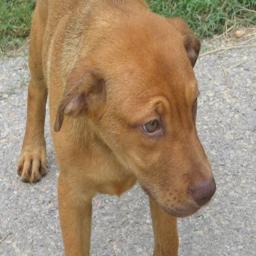
Animal: dogs